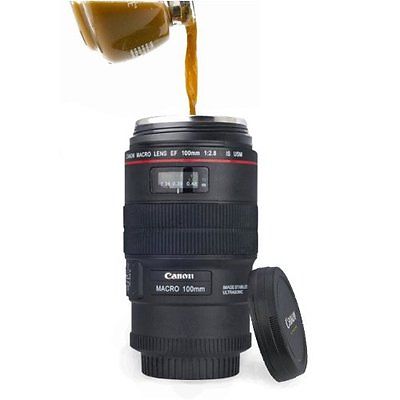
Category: mug